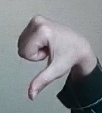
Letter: waw